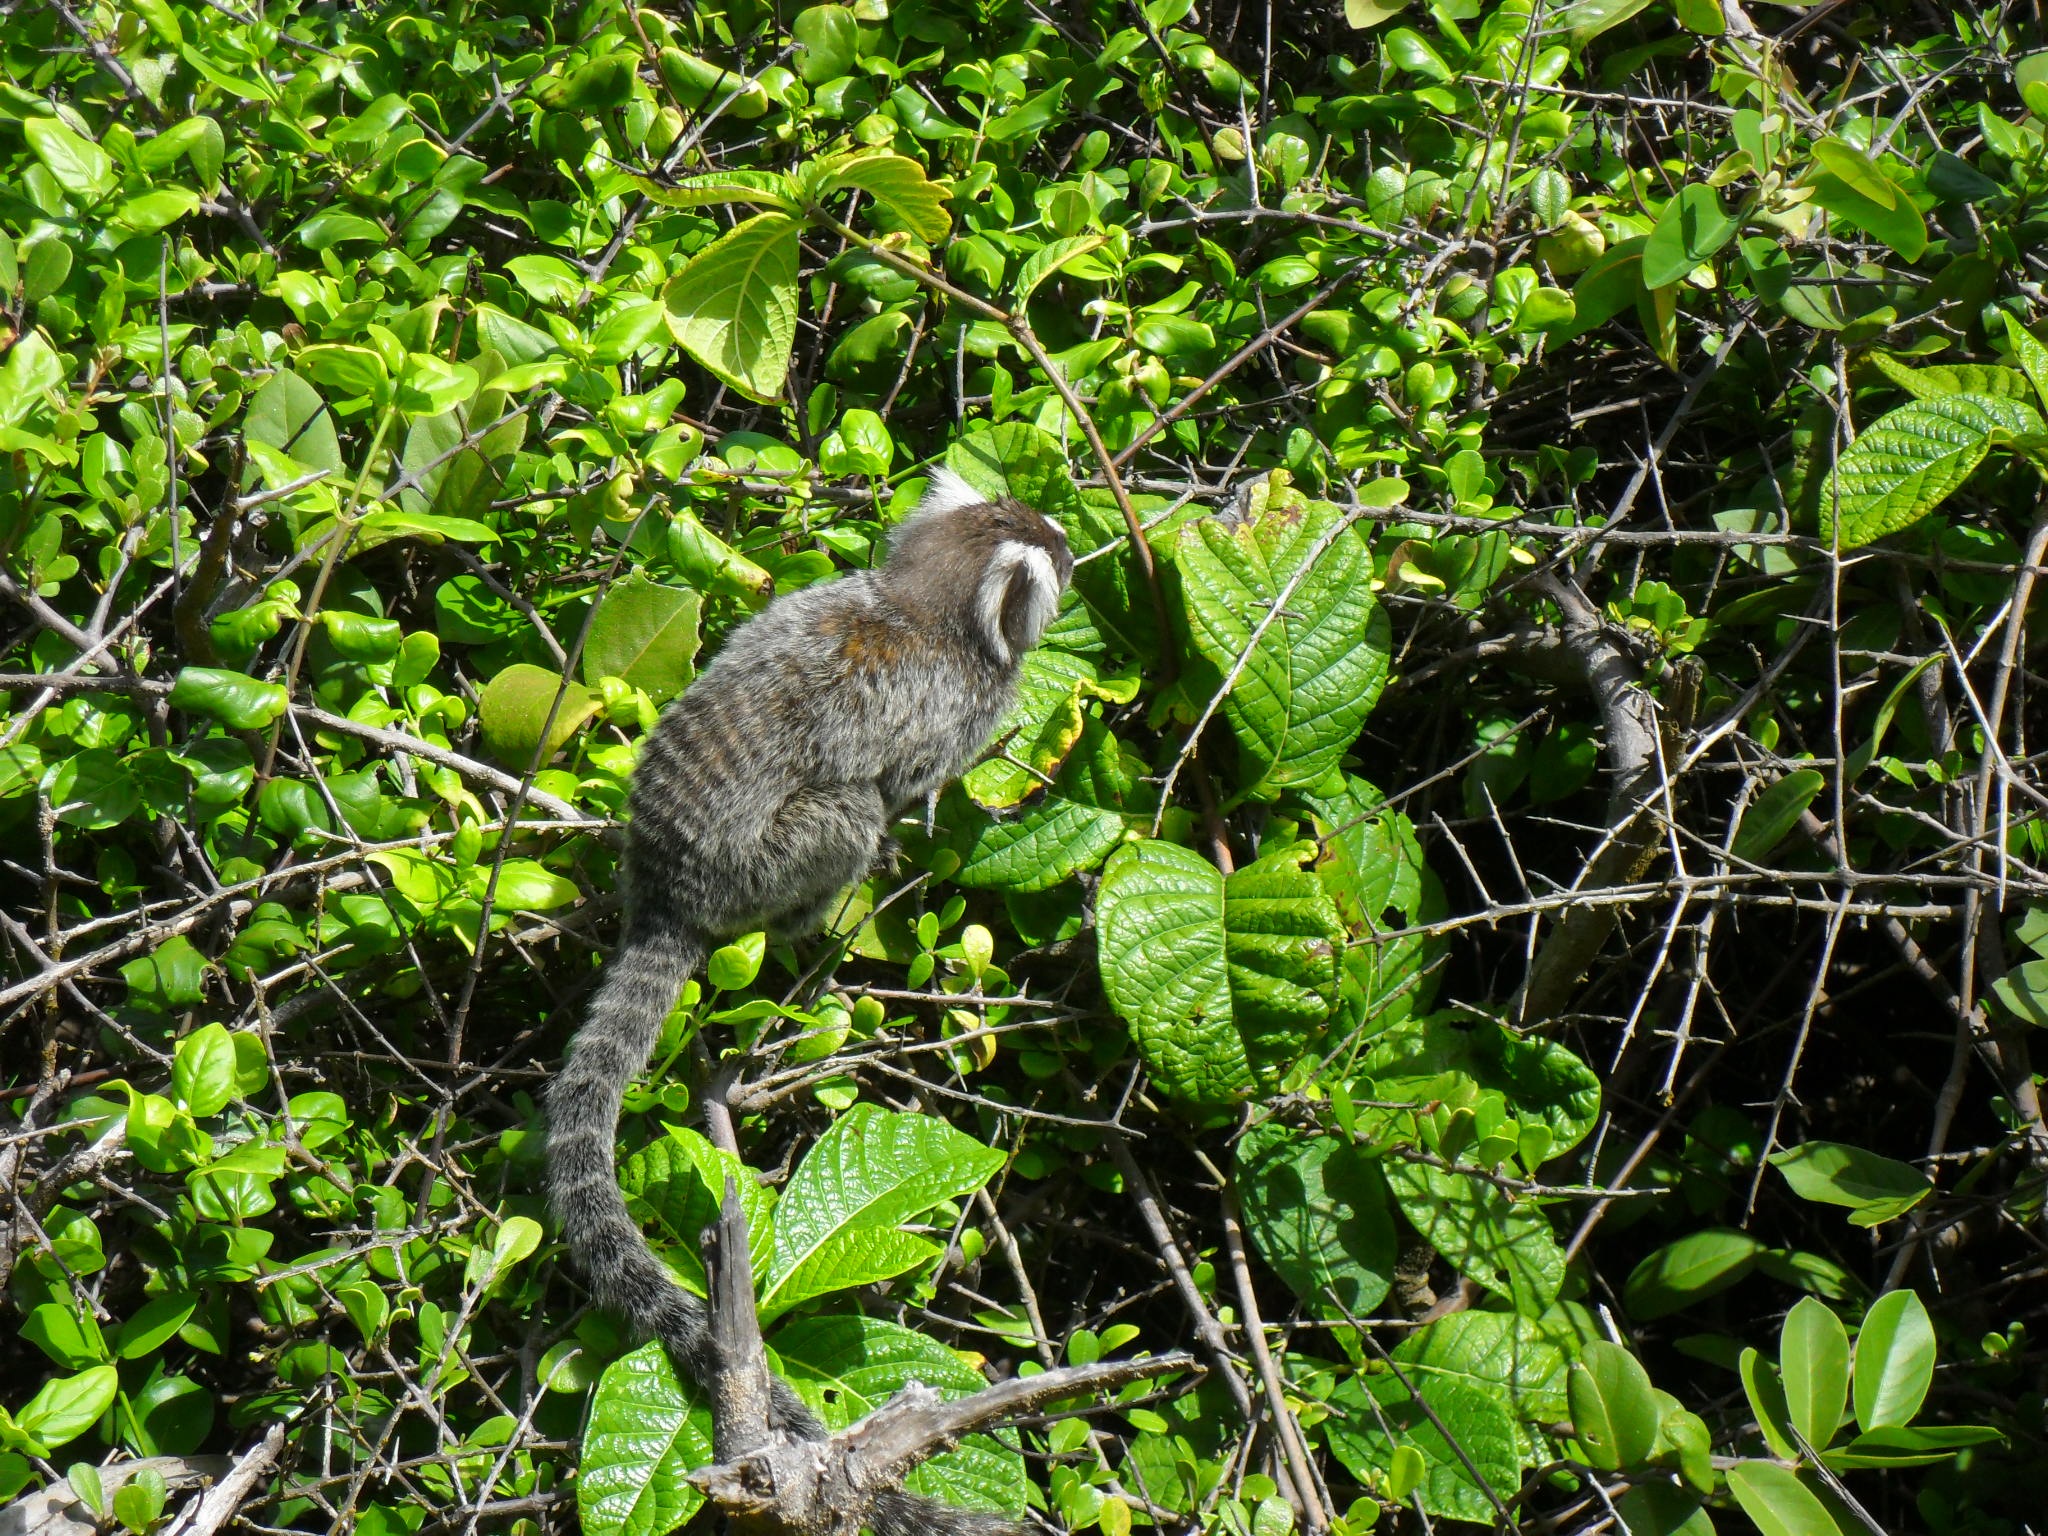
forest, animal, wildlife, green, jungle, monkey, fauna, rainforest, habitat, marmoset, natural environment